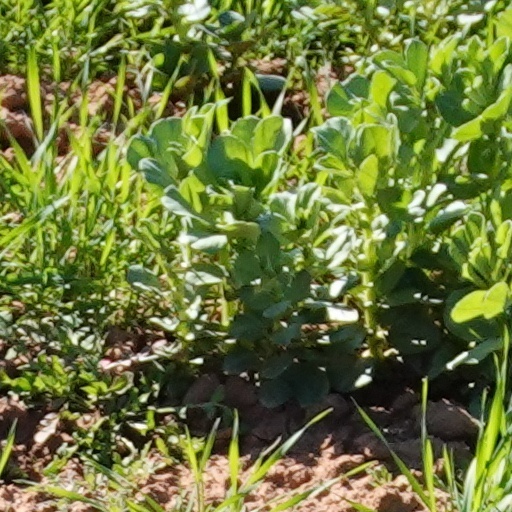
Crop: wheat